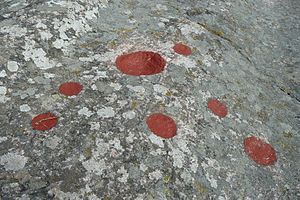
Skåltegn
Skåltegn fra Madsebakke på Bornholm.
Skåltegn er runde fordybninger, 5–10 cm i diameter, hugget ind i sten og klippevægge, som regel i forbindelse med helleristninger. De fleste skåltegn stammer fra bronzealderen, men forekommer også i sten- og jernalderen. Deres betydning er usikker, men fordybningerne har været tolket som symbol på kvindelig frugtbarhed.